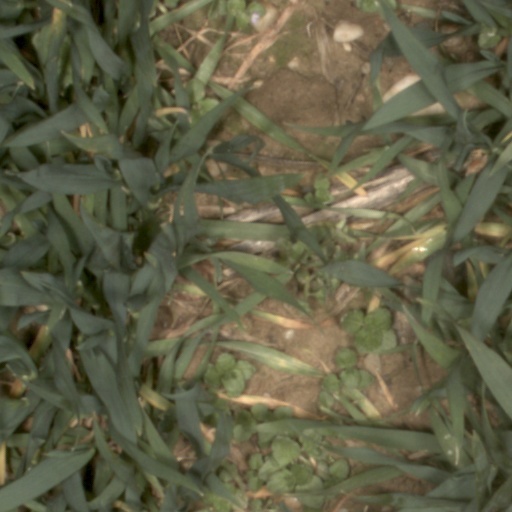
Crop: wheat